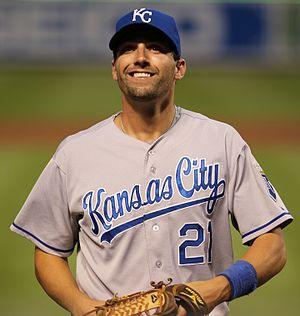
Jeffrey Braden Francoeur est un ancien joueur de champ extérieur de la Ligue majeure de baseball.